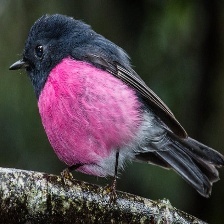
Species: PINK ROBIN
Scientific name: PETROICA RODINOGASTER
ImageNet parent category: robin